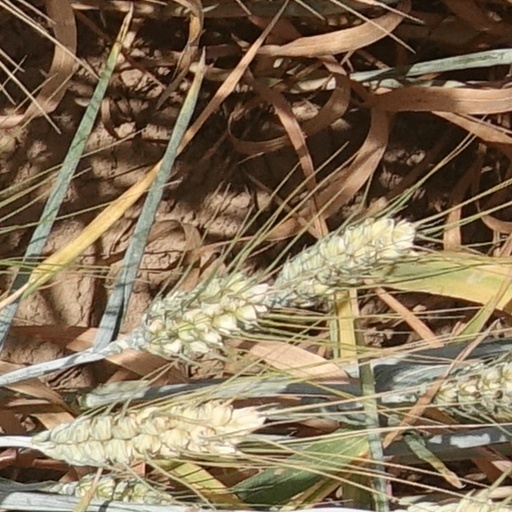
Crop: wheat